Bulbil

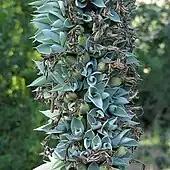

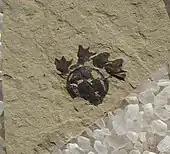
"Paleoallium billgenseli" bulbil with flowers

Within Agavoideae, bulbils develop on the inflorescence of a blooming plant. The development of bulbils in this group is common in approximately 17 "Agave" species, all "Furcraea" species, and has been somewhat documented in "Yucca" (particularly "Yucca elata"), and "Hesperaloe". Bulbils can develop quite quickly, many do so after the flowers die, and can persist on the inflorescence for around one to two years before falling to root in the ground. While still on the parent plant, many species develop adventitious roots and can grow to sizes ranging from 5 to 15 centimeters, if left to mature.